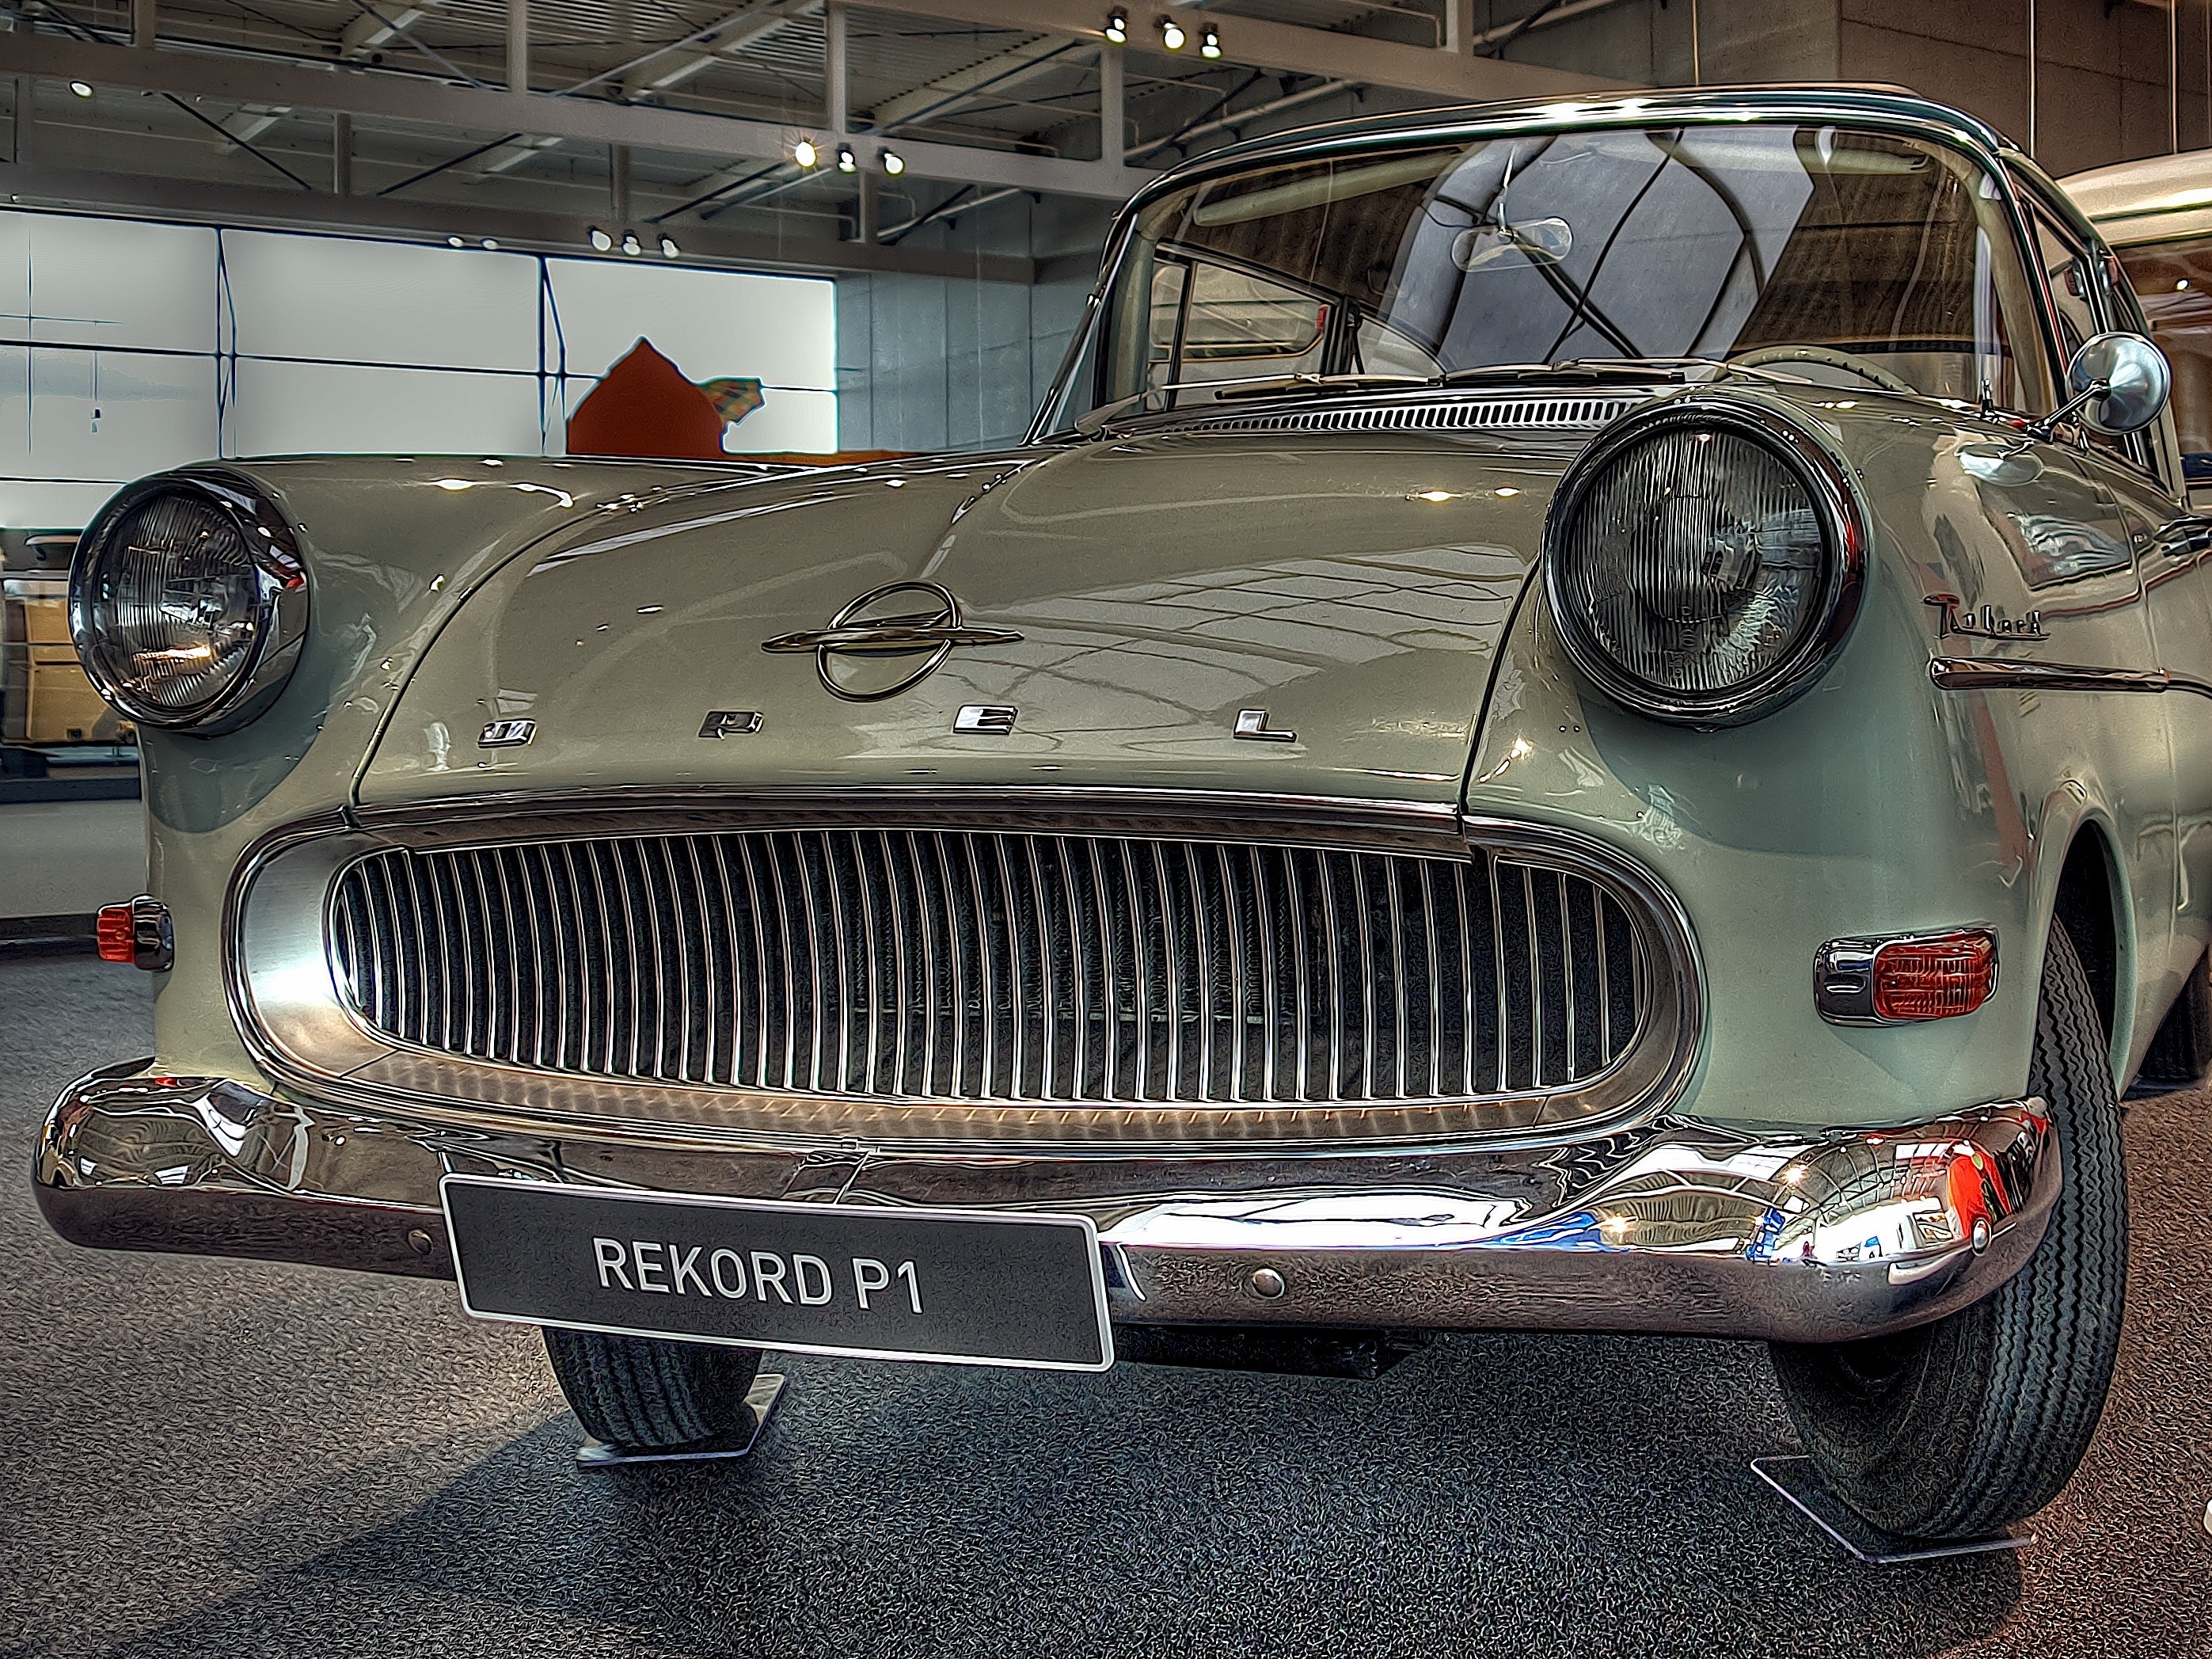
car, wheel, automobile, model, vehicle, drive, auto, automotive, sports car, motor vehicle, vintage car, rim, sedan, oldtimer, classic, opel, mature, companions, antique car, land vehicle, automobile make, automotive exterior, compact car, automotive design, luxury vehicle